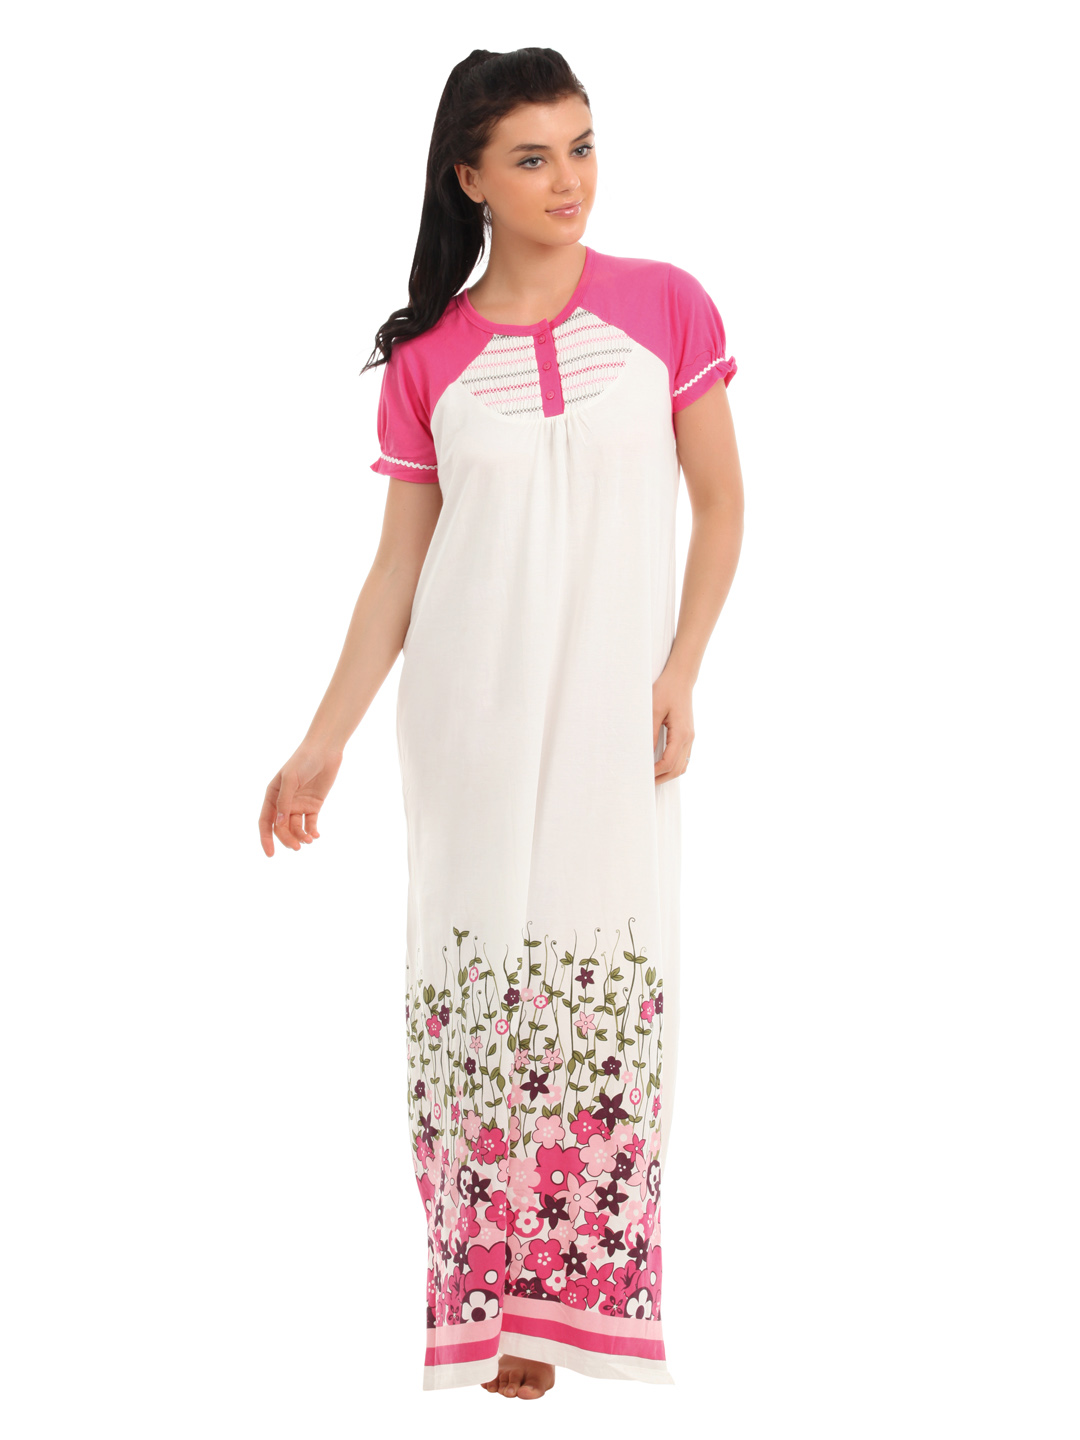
Red Rose Women White Maxi Nightdress
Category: Apparel / Loungewear and Nightwear / Nightdress
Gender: Women
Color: White
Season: Winter 2015
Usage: Casual